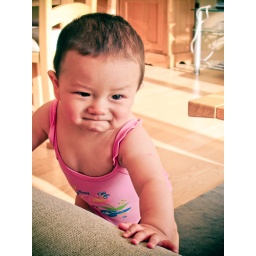
Mummy dresses Ethan in Autumn's pink swimming costume.Cute but wrong. He'll be haunted by these when he's older.Naughty Mummy.